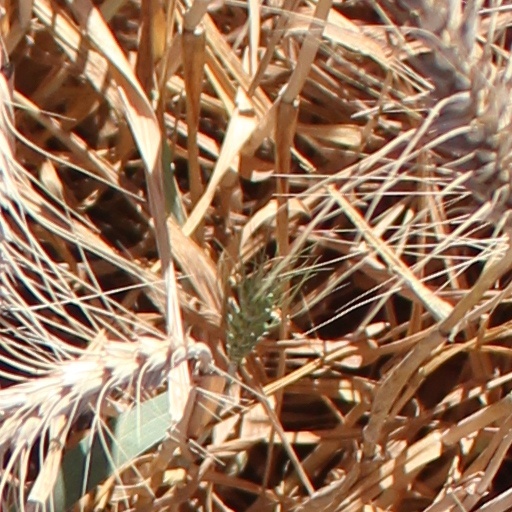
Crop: wheat